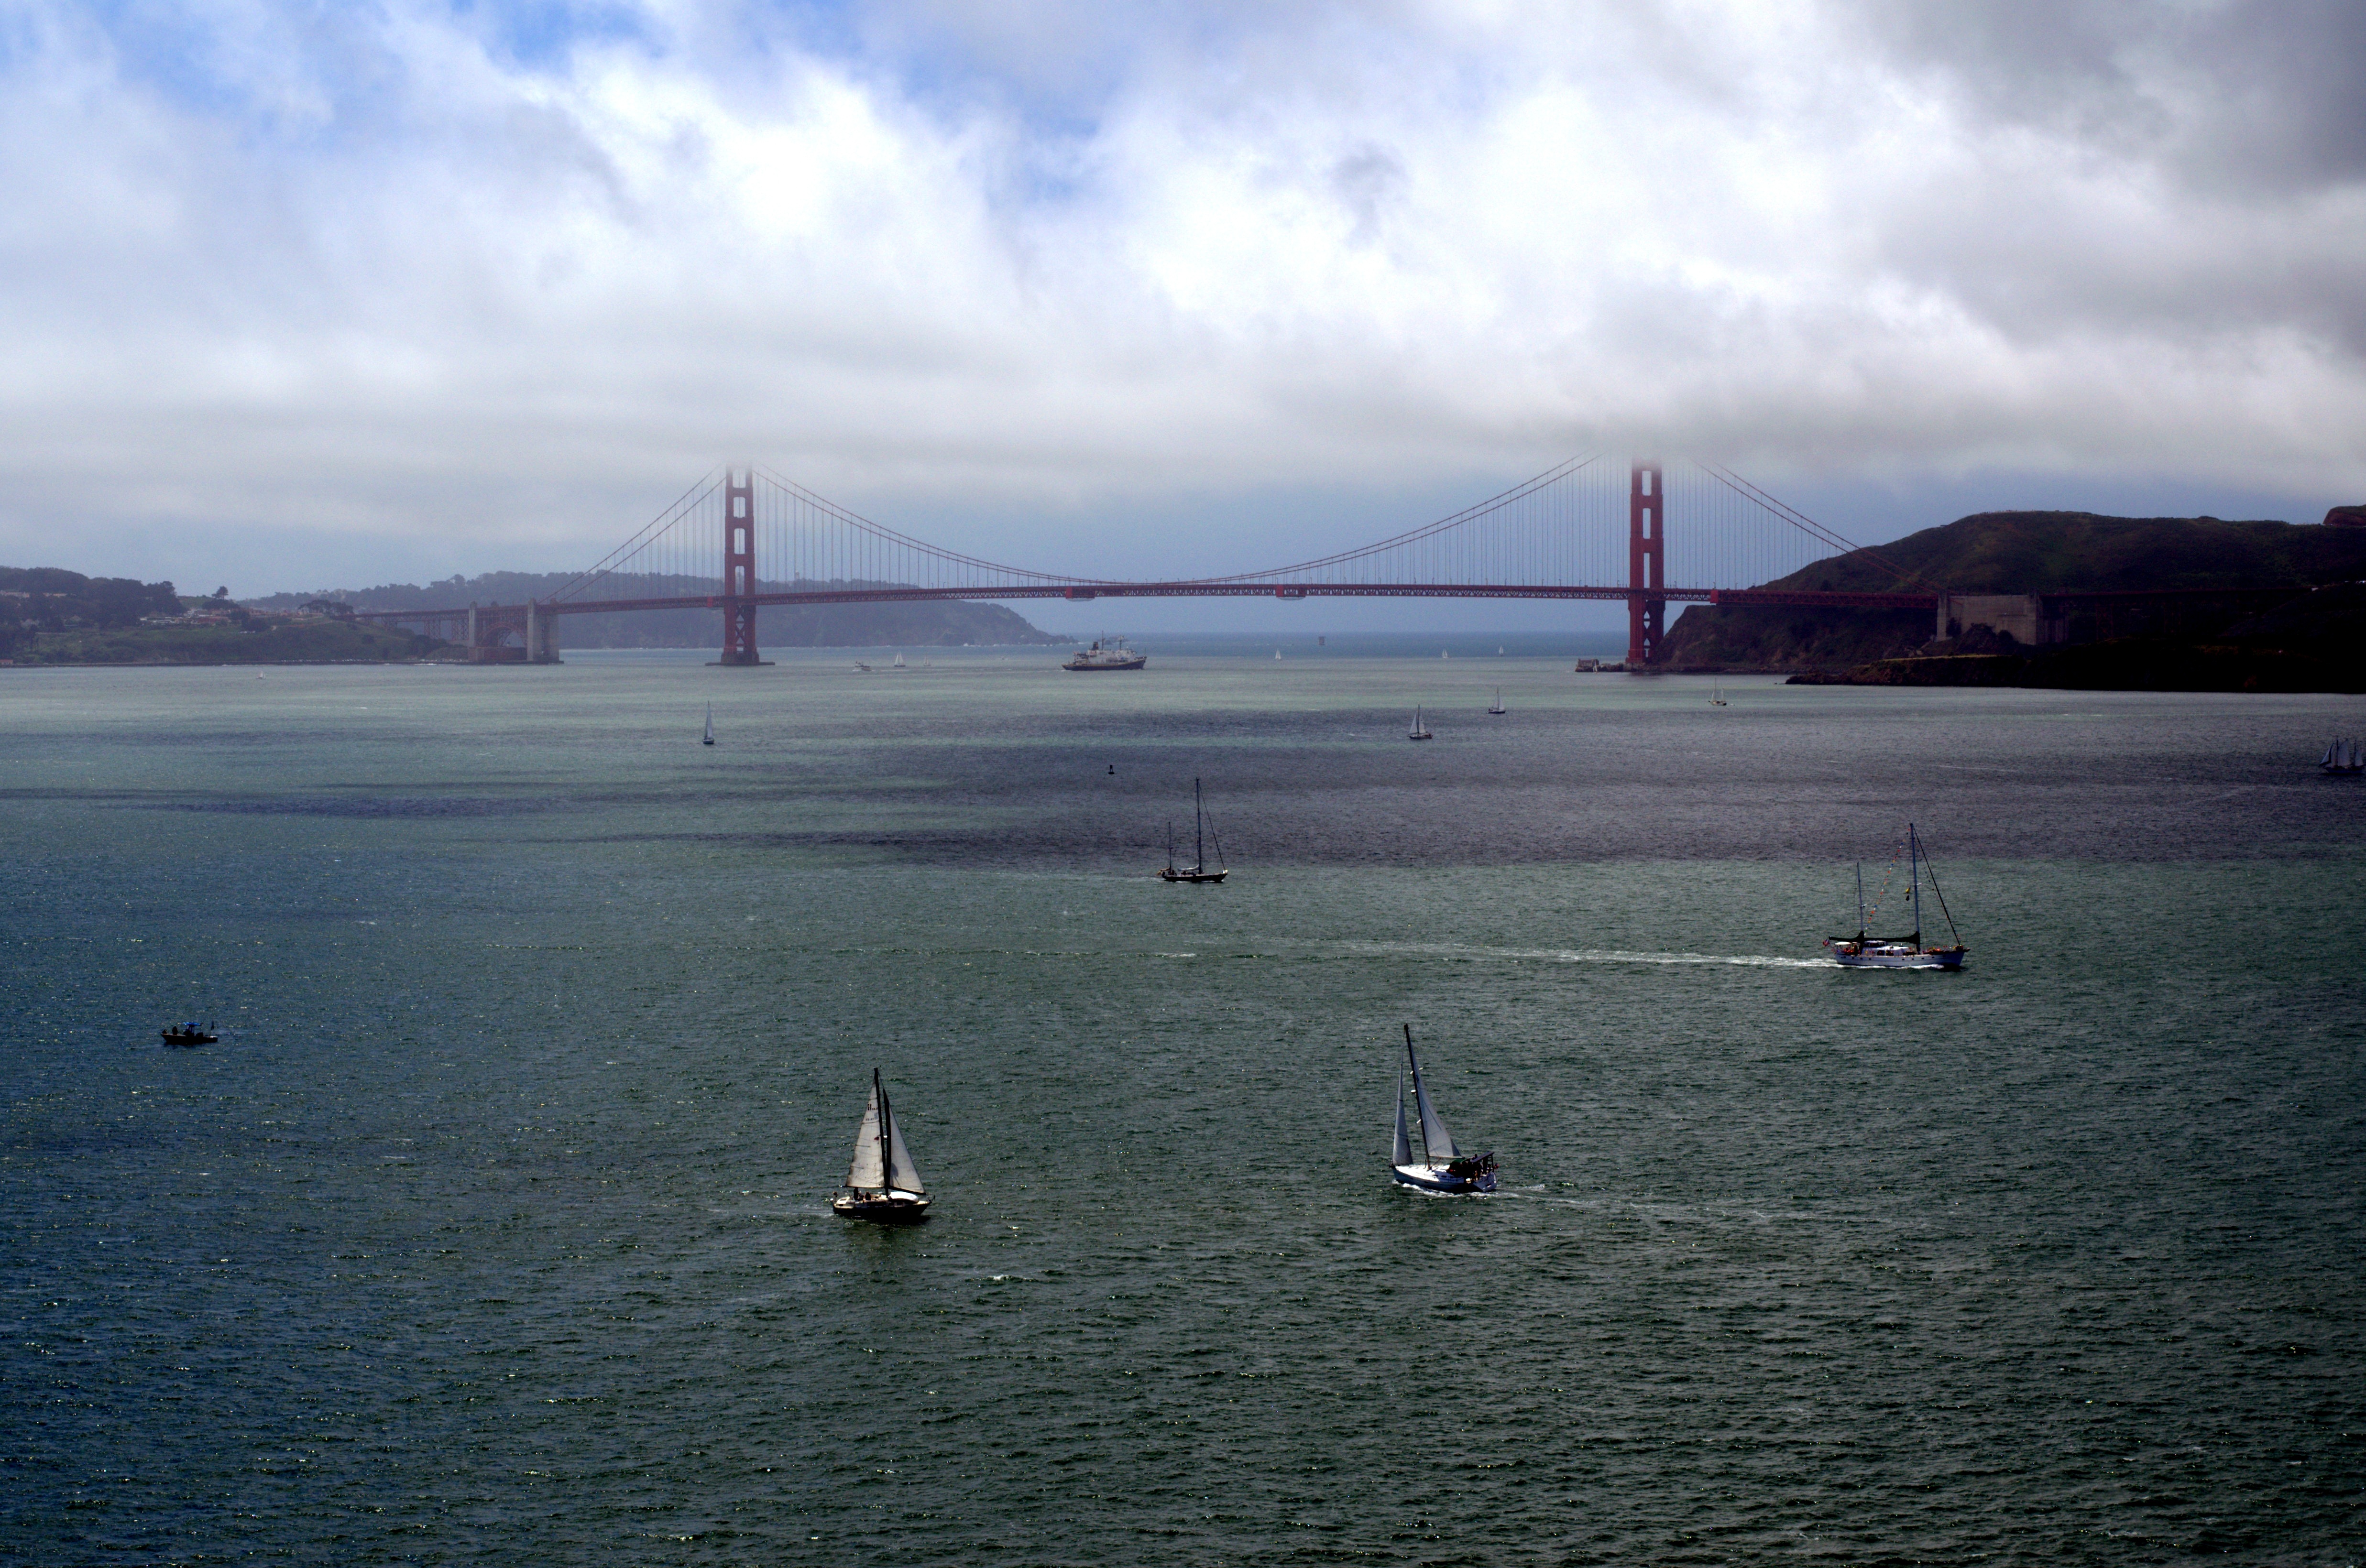
sea, coast, water, ocean, horizon, cloud, architecture, structure, fog, boat, bridge, skyline, lake, city, vacation, tourist, cable, san francisco, dusk, transportation, golden, reflection, vehicle, tower, usa, bay, landmark, suspension, tourism, gate, california, san, engineering, boating, famous, pacific, francisco, sailboats